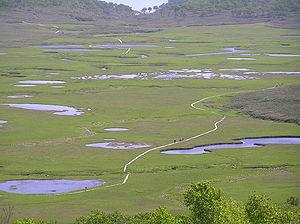
Cet article recense les zones humides du Japon concernées par la convention de Ramsar.